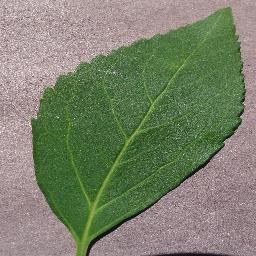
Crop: cherry
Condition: (including_sour)_healthy